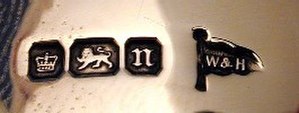
Sterlingsølv
Mærkning af britisk sterlingsølv: Kronen betyder byen Sheffield, løven markerer sterlingkvalitet, n angiver årstallet 1905 og vimplen angiver sølvsmeden Walker & Hall.
Sterlingsølv er en legering af sølv med en finhed på 925, dvs. at det indeholder 92,5% rent sølv og 7,5% andre metaller. Det smelter ved 893 grader celsius. Det er lavere end for rent sølv og rent kobber, og legeringens styrke øgets.